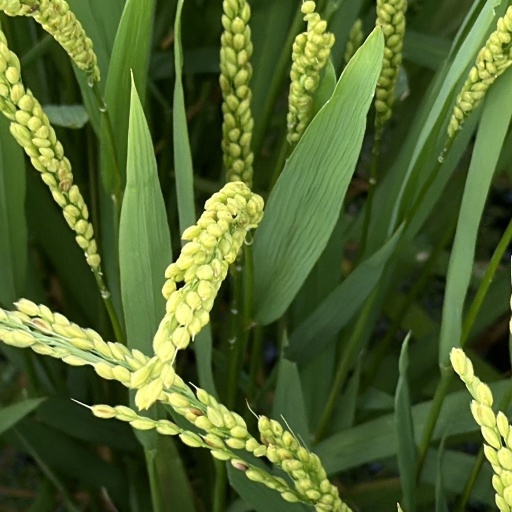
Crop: rice